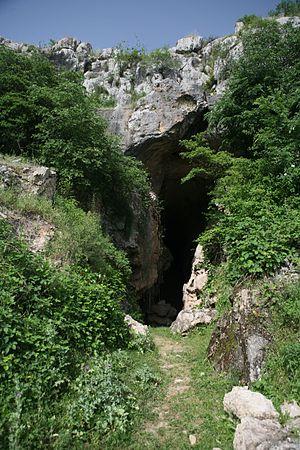
La grotte d'Azokh est une grotte située à proximité du village d'Azokh, dans la région de Hadrout, au Haut-Karabagh. La grotte est un important site préhistorique, qui a été occupé par différents groupes humains pendant une longue période. Les couches anciennes du Paléolithique moyen ont livré des vestiges fossiles néandertaliens pouvant dater d'environ 300 000 ans.